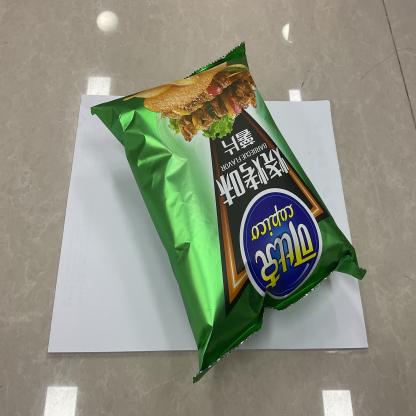
Label: plastics